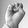
ASL letter: E